Inverted pyramid (architecture)

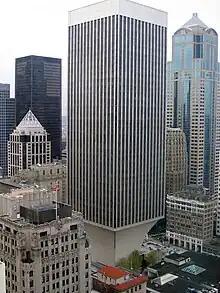
Rainier Tower in Seattle

The Rainier Tower, which is a skyscraper, was built in 1977 and was designed by Minoru Yamasaki. This skyscraper is the tallest building to date to contain an inverted pyramid structure, which is a concrete pedestal base. The designer Yamasaki mentioned that this structure provides a larger space for the ground shopping plaza while preserving the green plants.